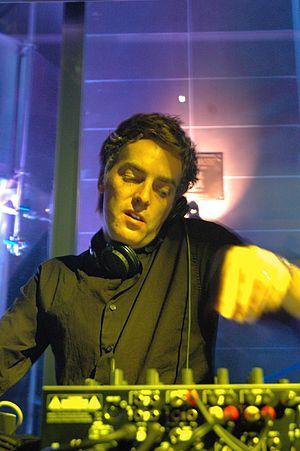
Adam Freeland est un artiste, disc jockey et producteur anglais de musique électronique. Son mix DJ de 1998, Coastal Breaks II, est généralement considéré comme un des plus grands albums de breakbeat.